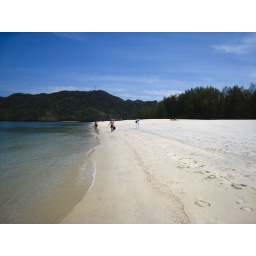
The beaches in Langkawi are very nice and the water here was clear and blue.